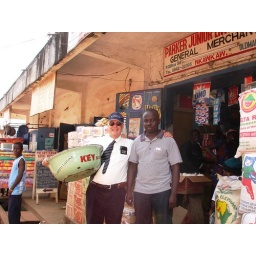
The green bowl. I'm standing with the owner. Note the smiling employees in the background.